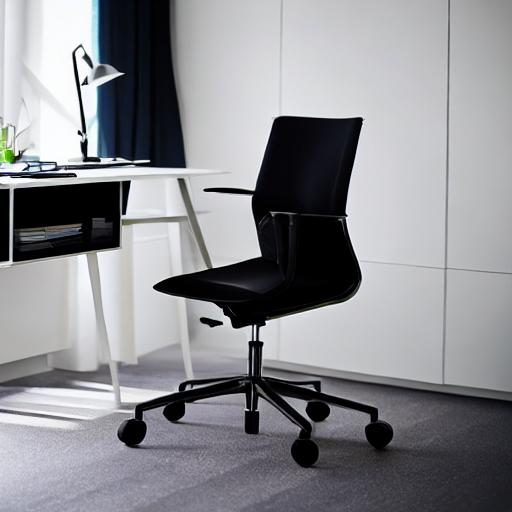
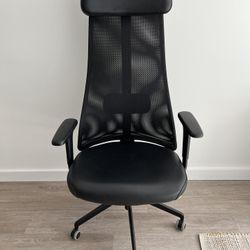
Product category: items_chair
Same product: no